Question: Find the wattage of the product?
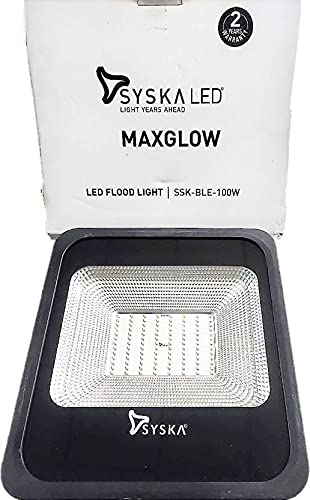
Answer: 100.0 watt